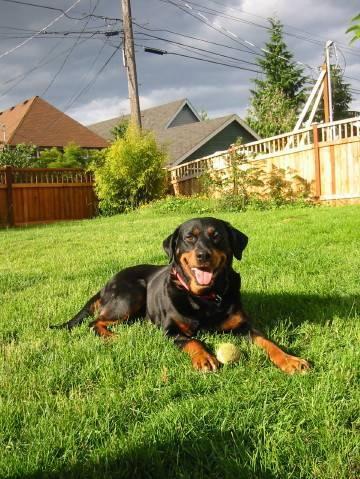
dog